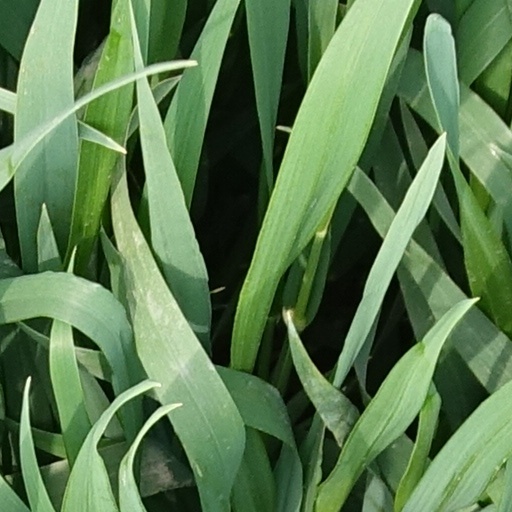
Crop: wheat